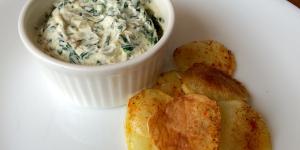
dip de espinaca y alcachofa